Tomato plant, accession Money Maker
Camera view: bottom (45 deg); turntable rotation: 180 degrees
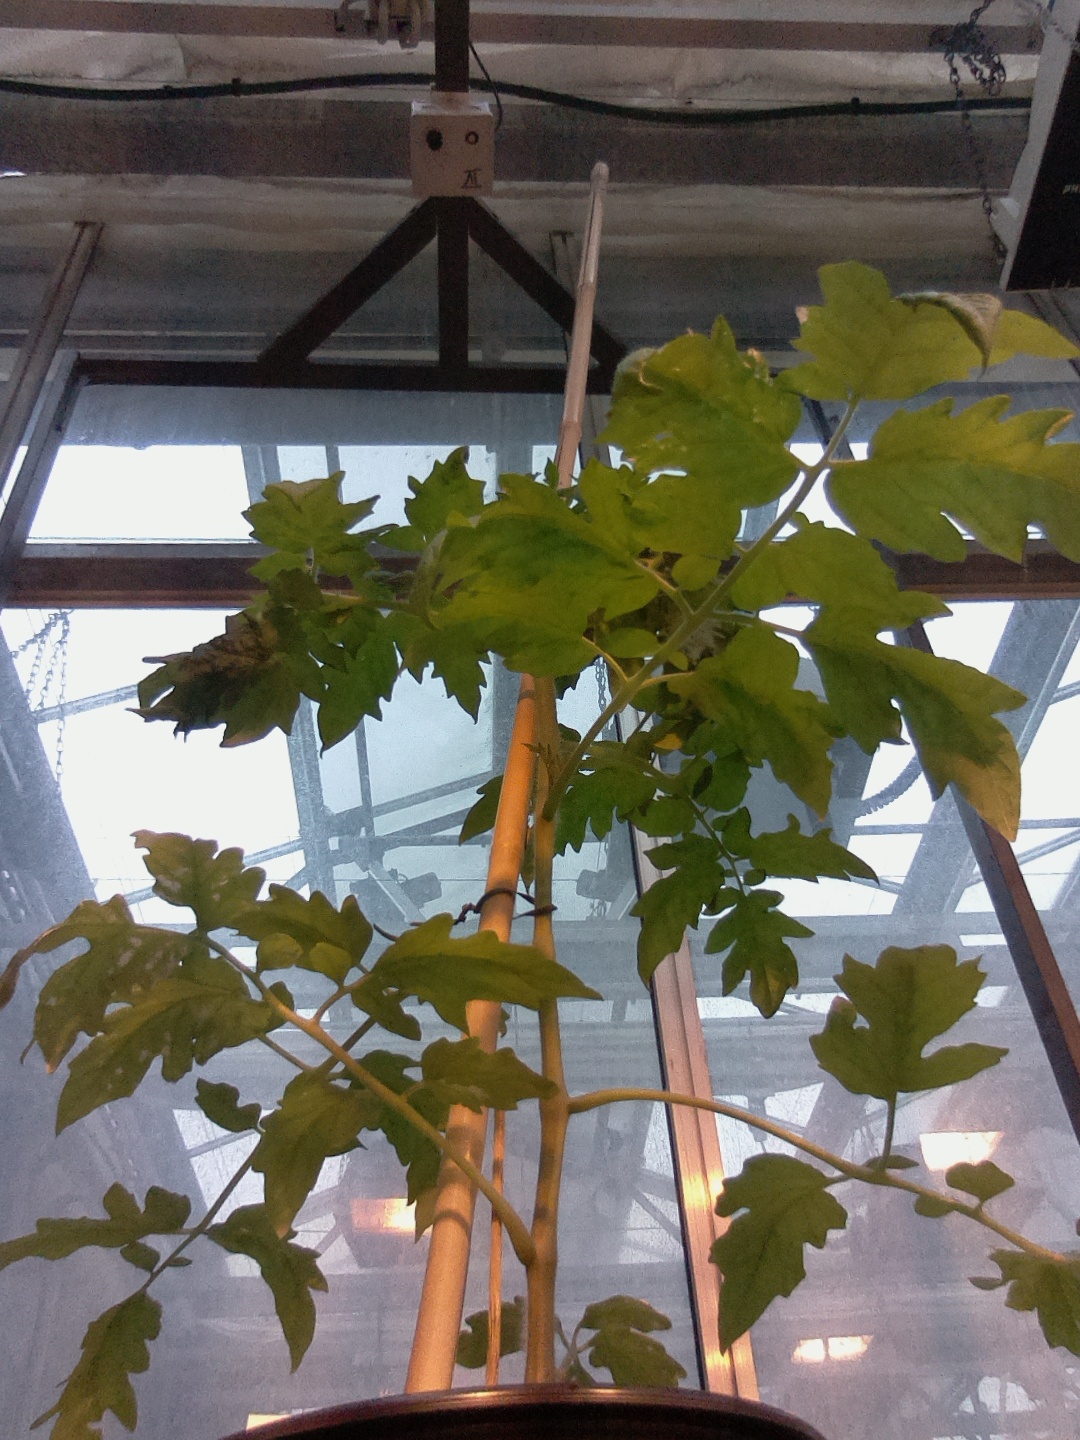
BBCH growth stage 15: 10 of true leaves visible